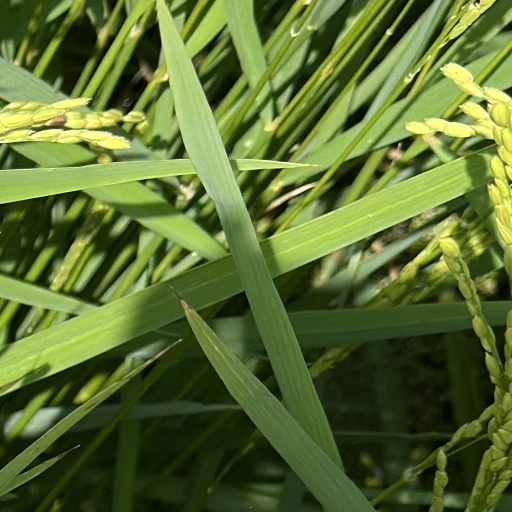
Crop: rice